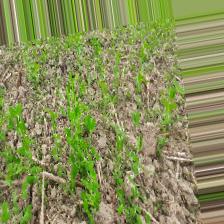
Label: Normal